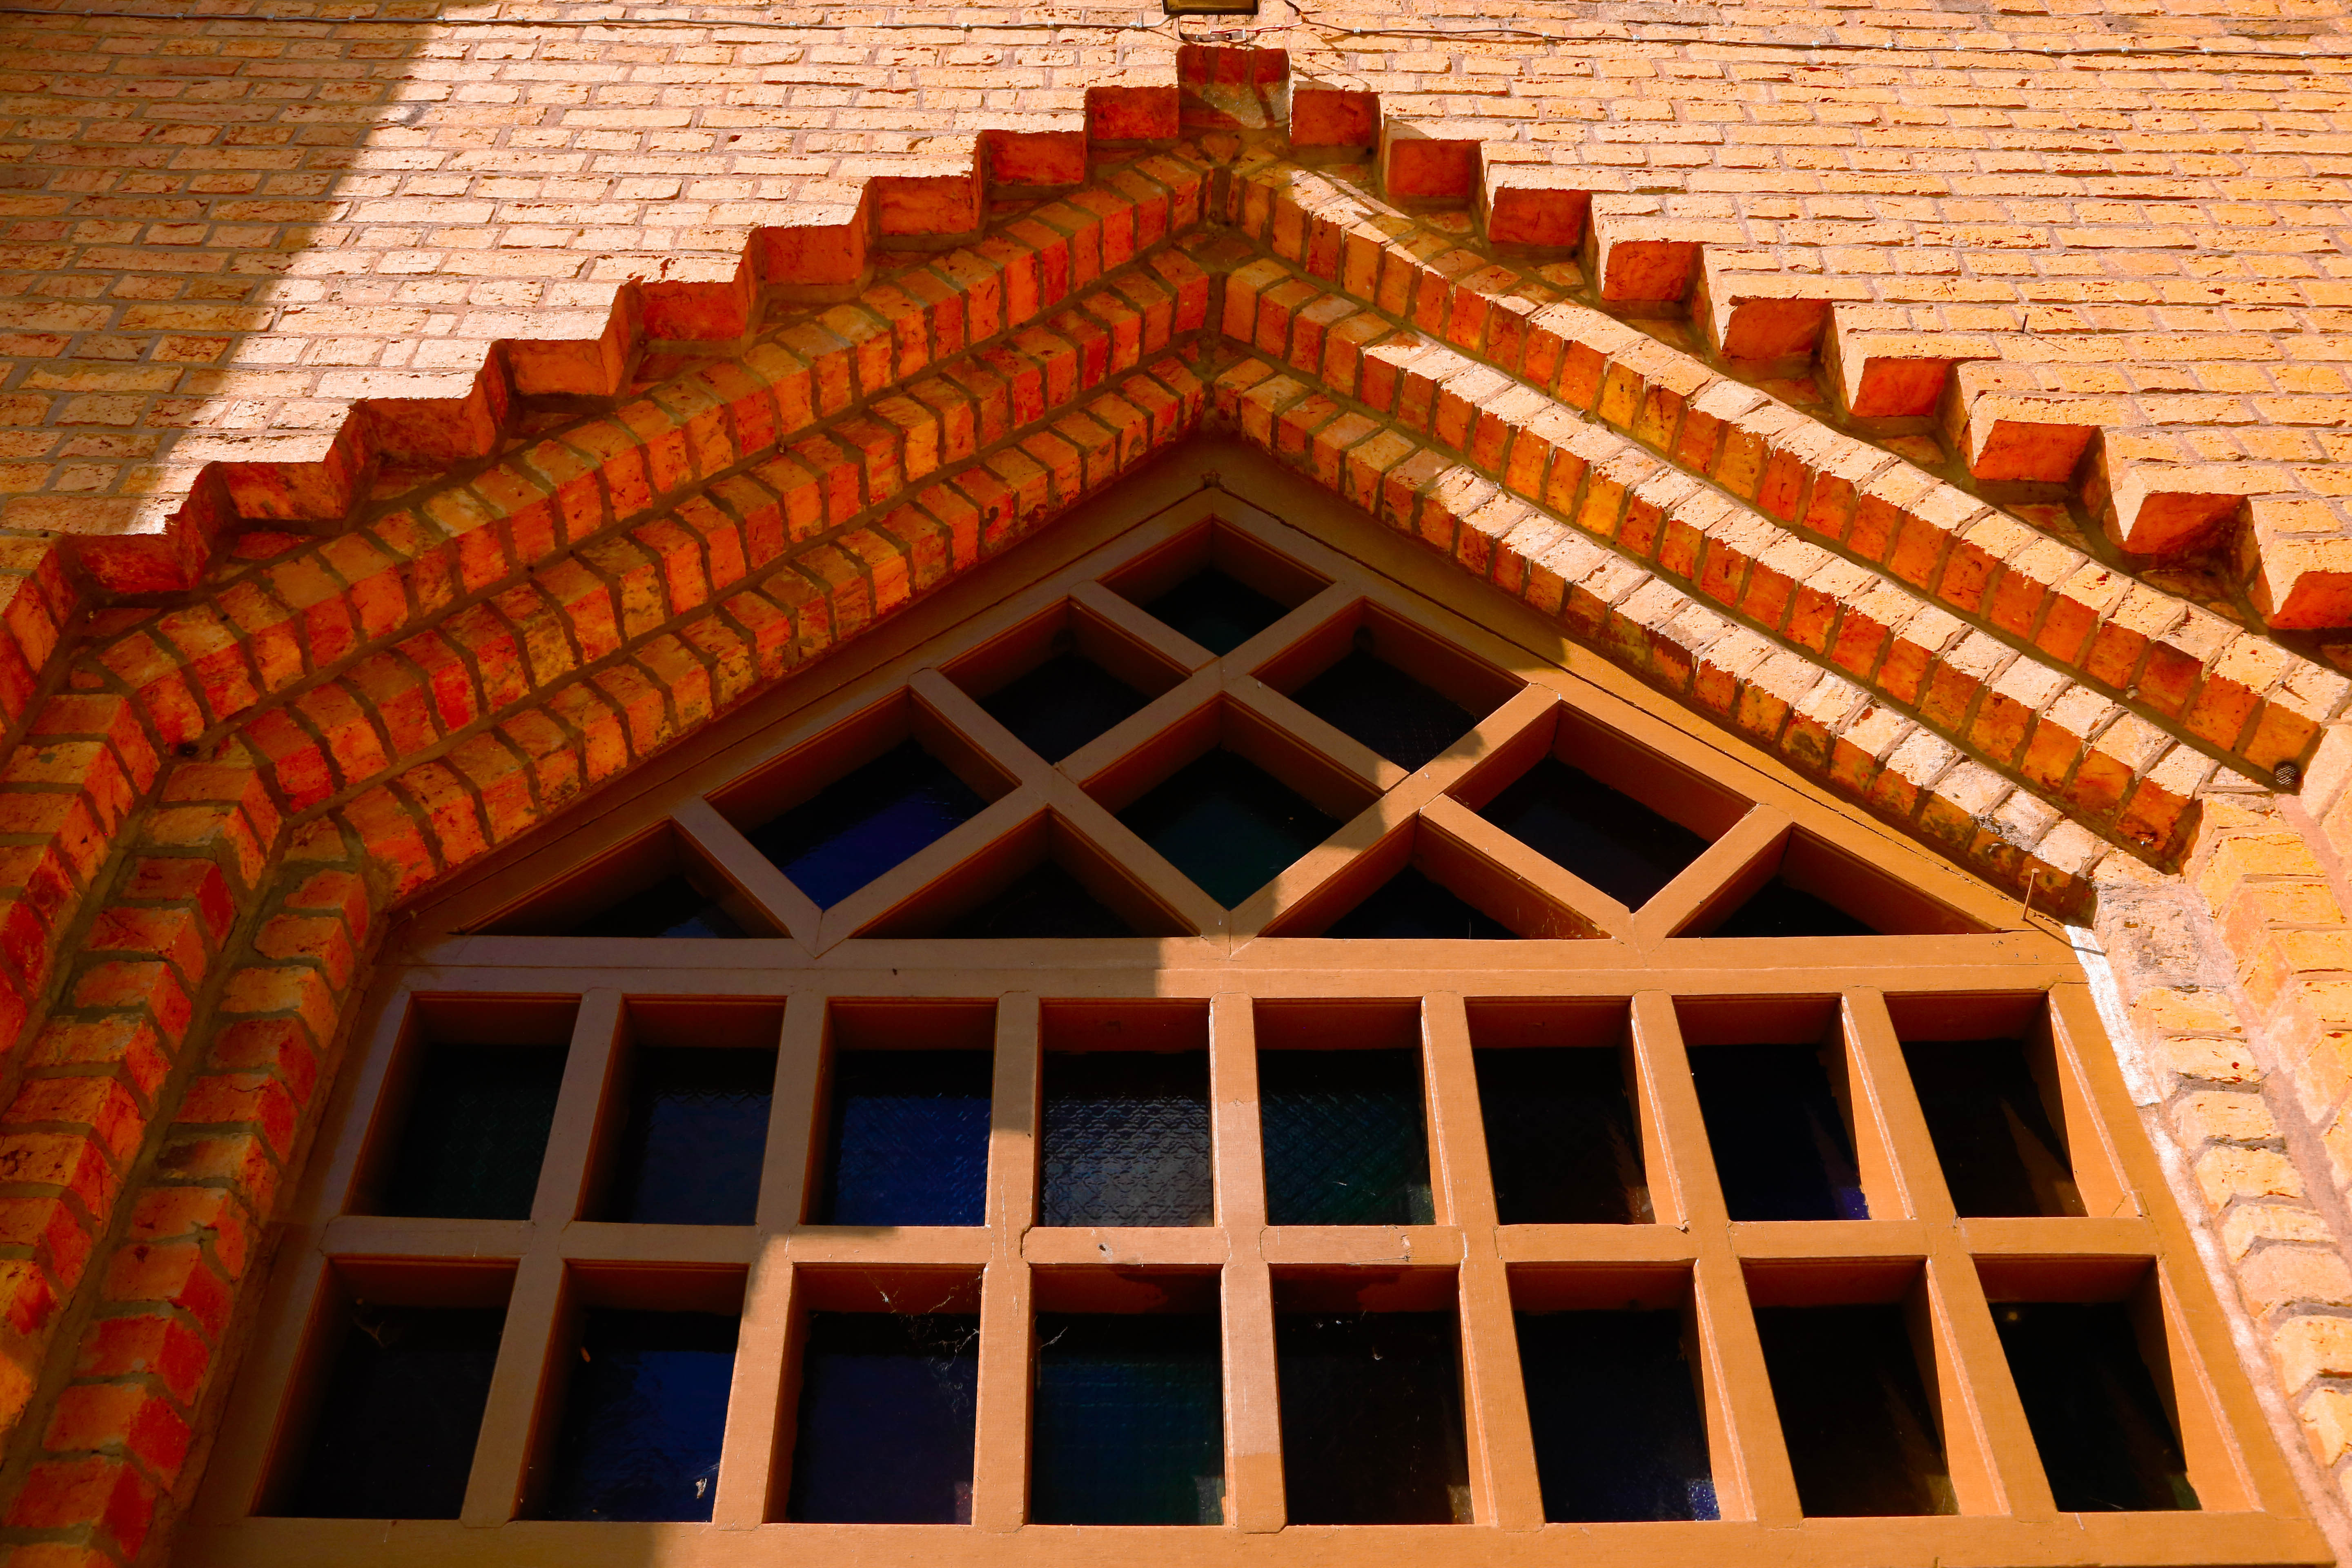
house, brickwork, landmark, brick, wall, roof, wood, facade, building, symmetry, window, daylighting